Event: Nepal Earthquake
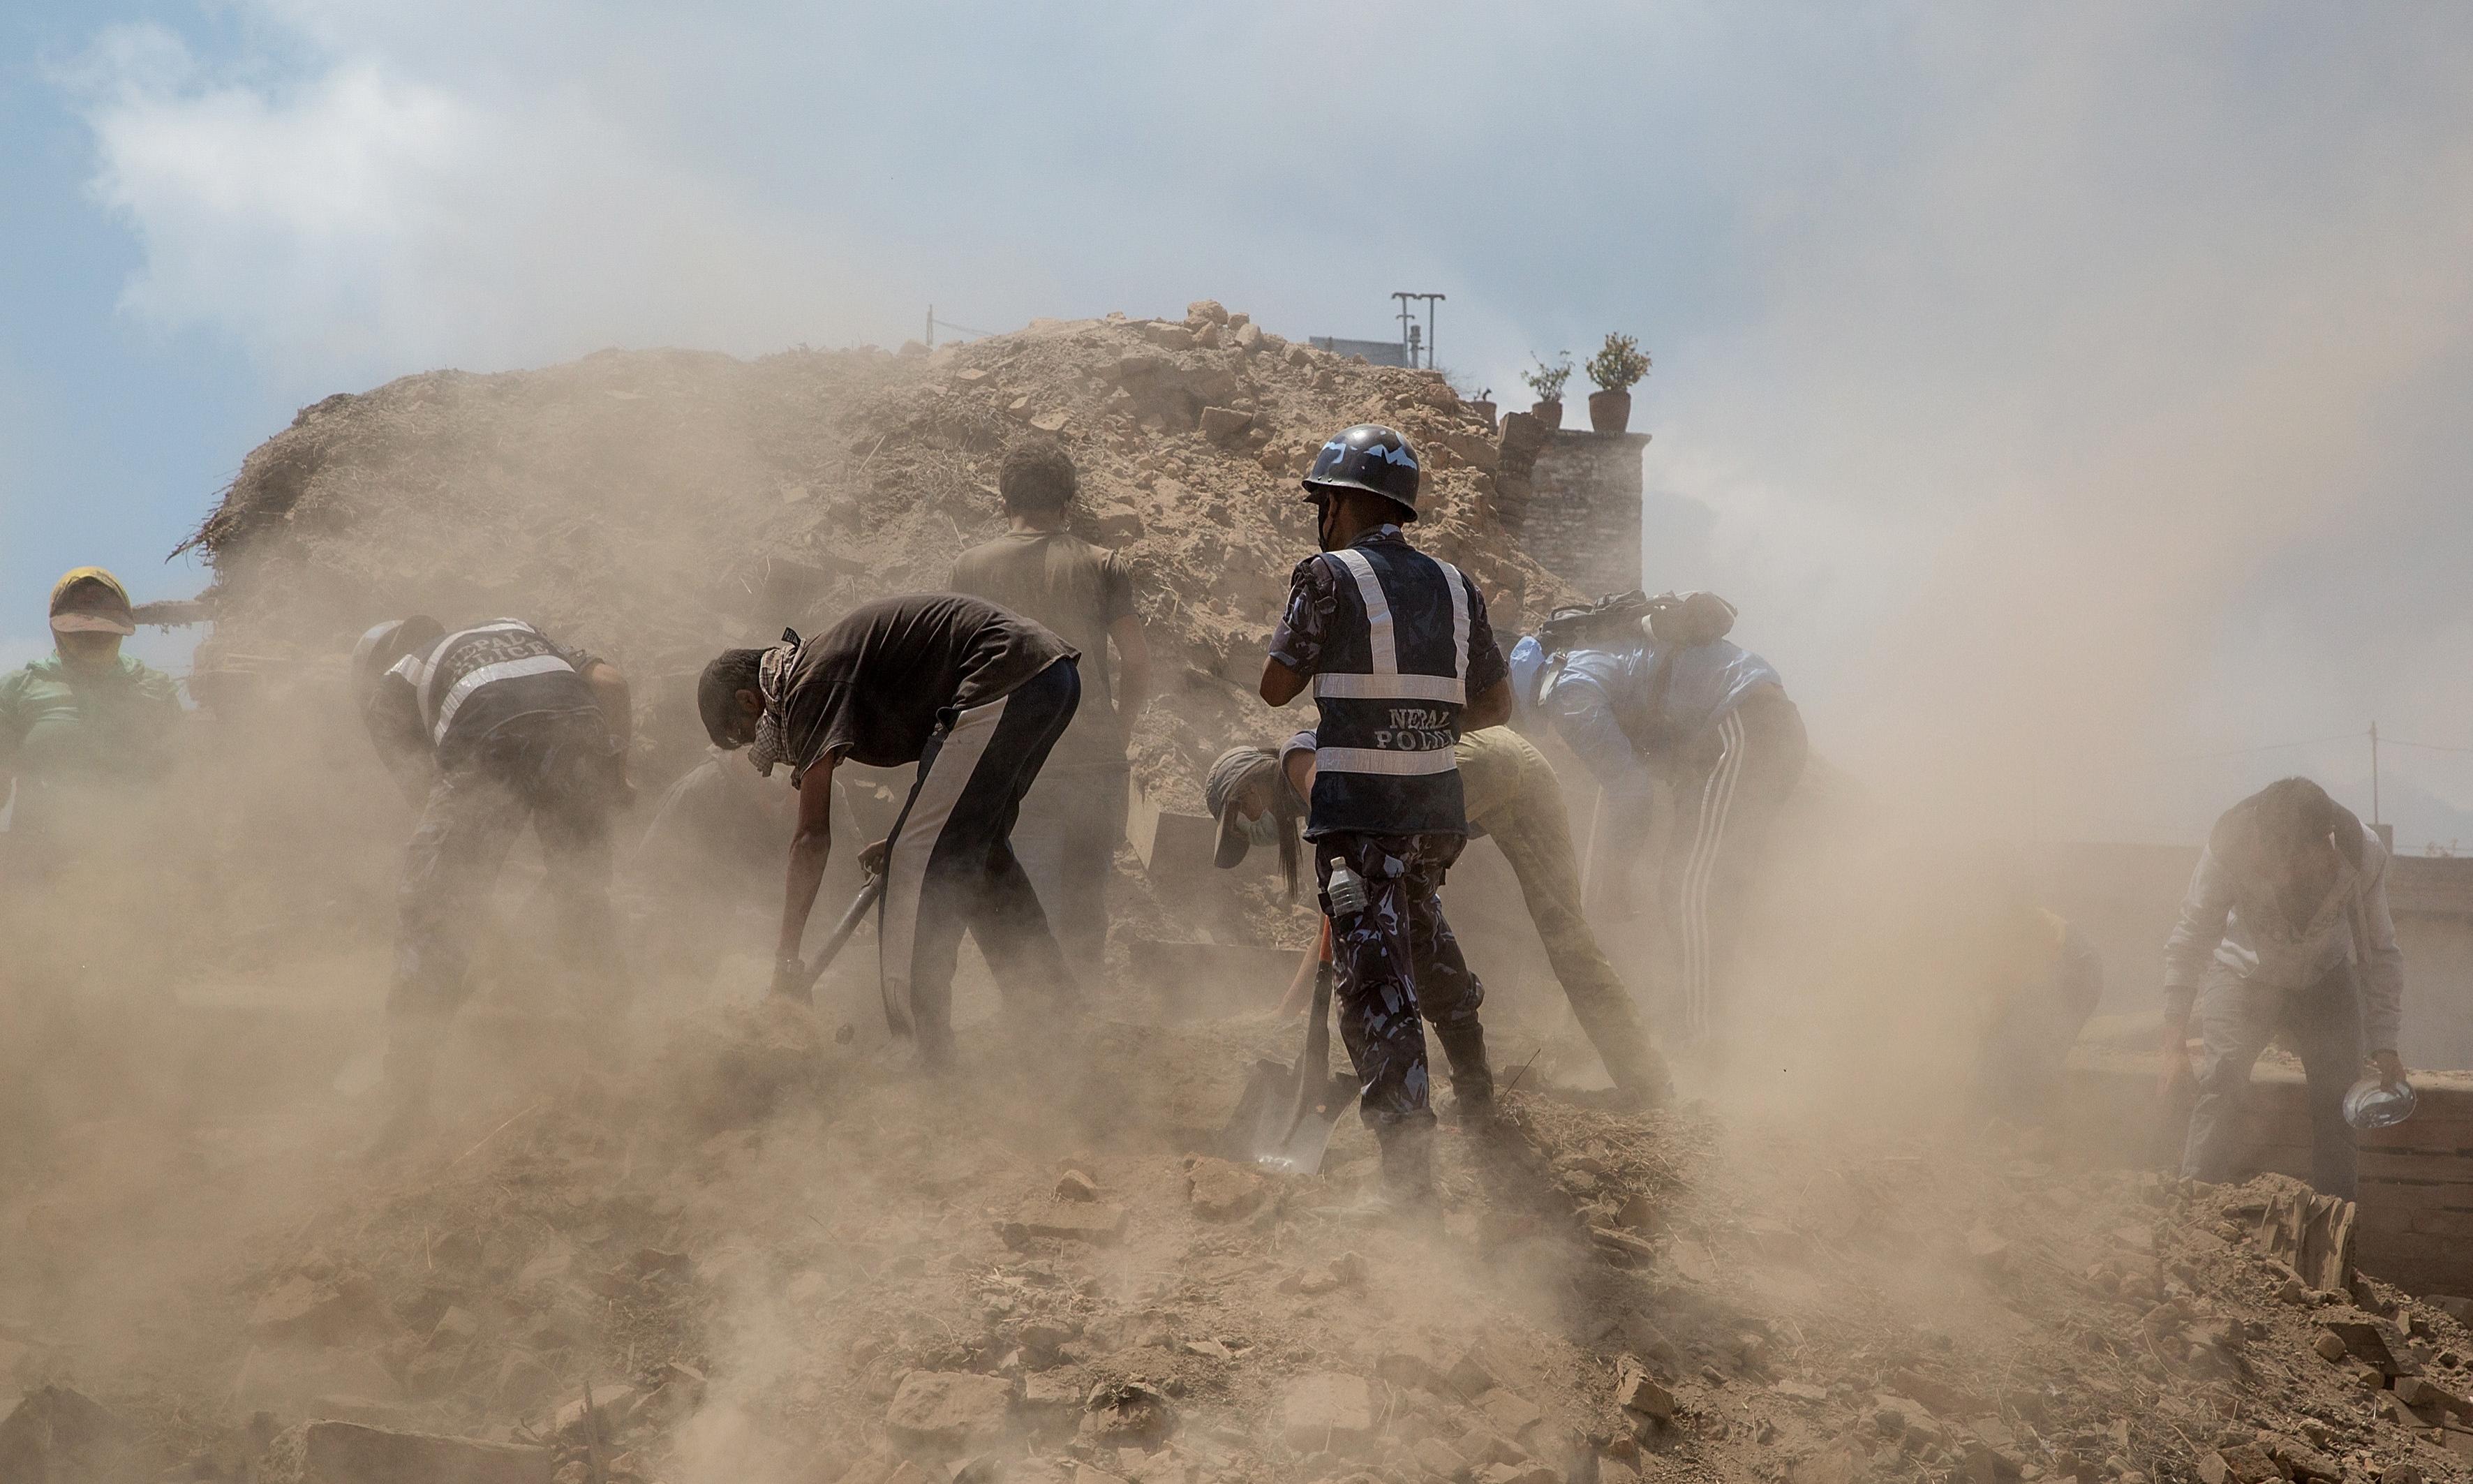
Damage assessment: damage